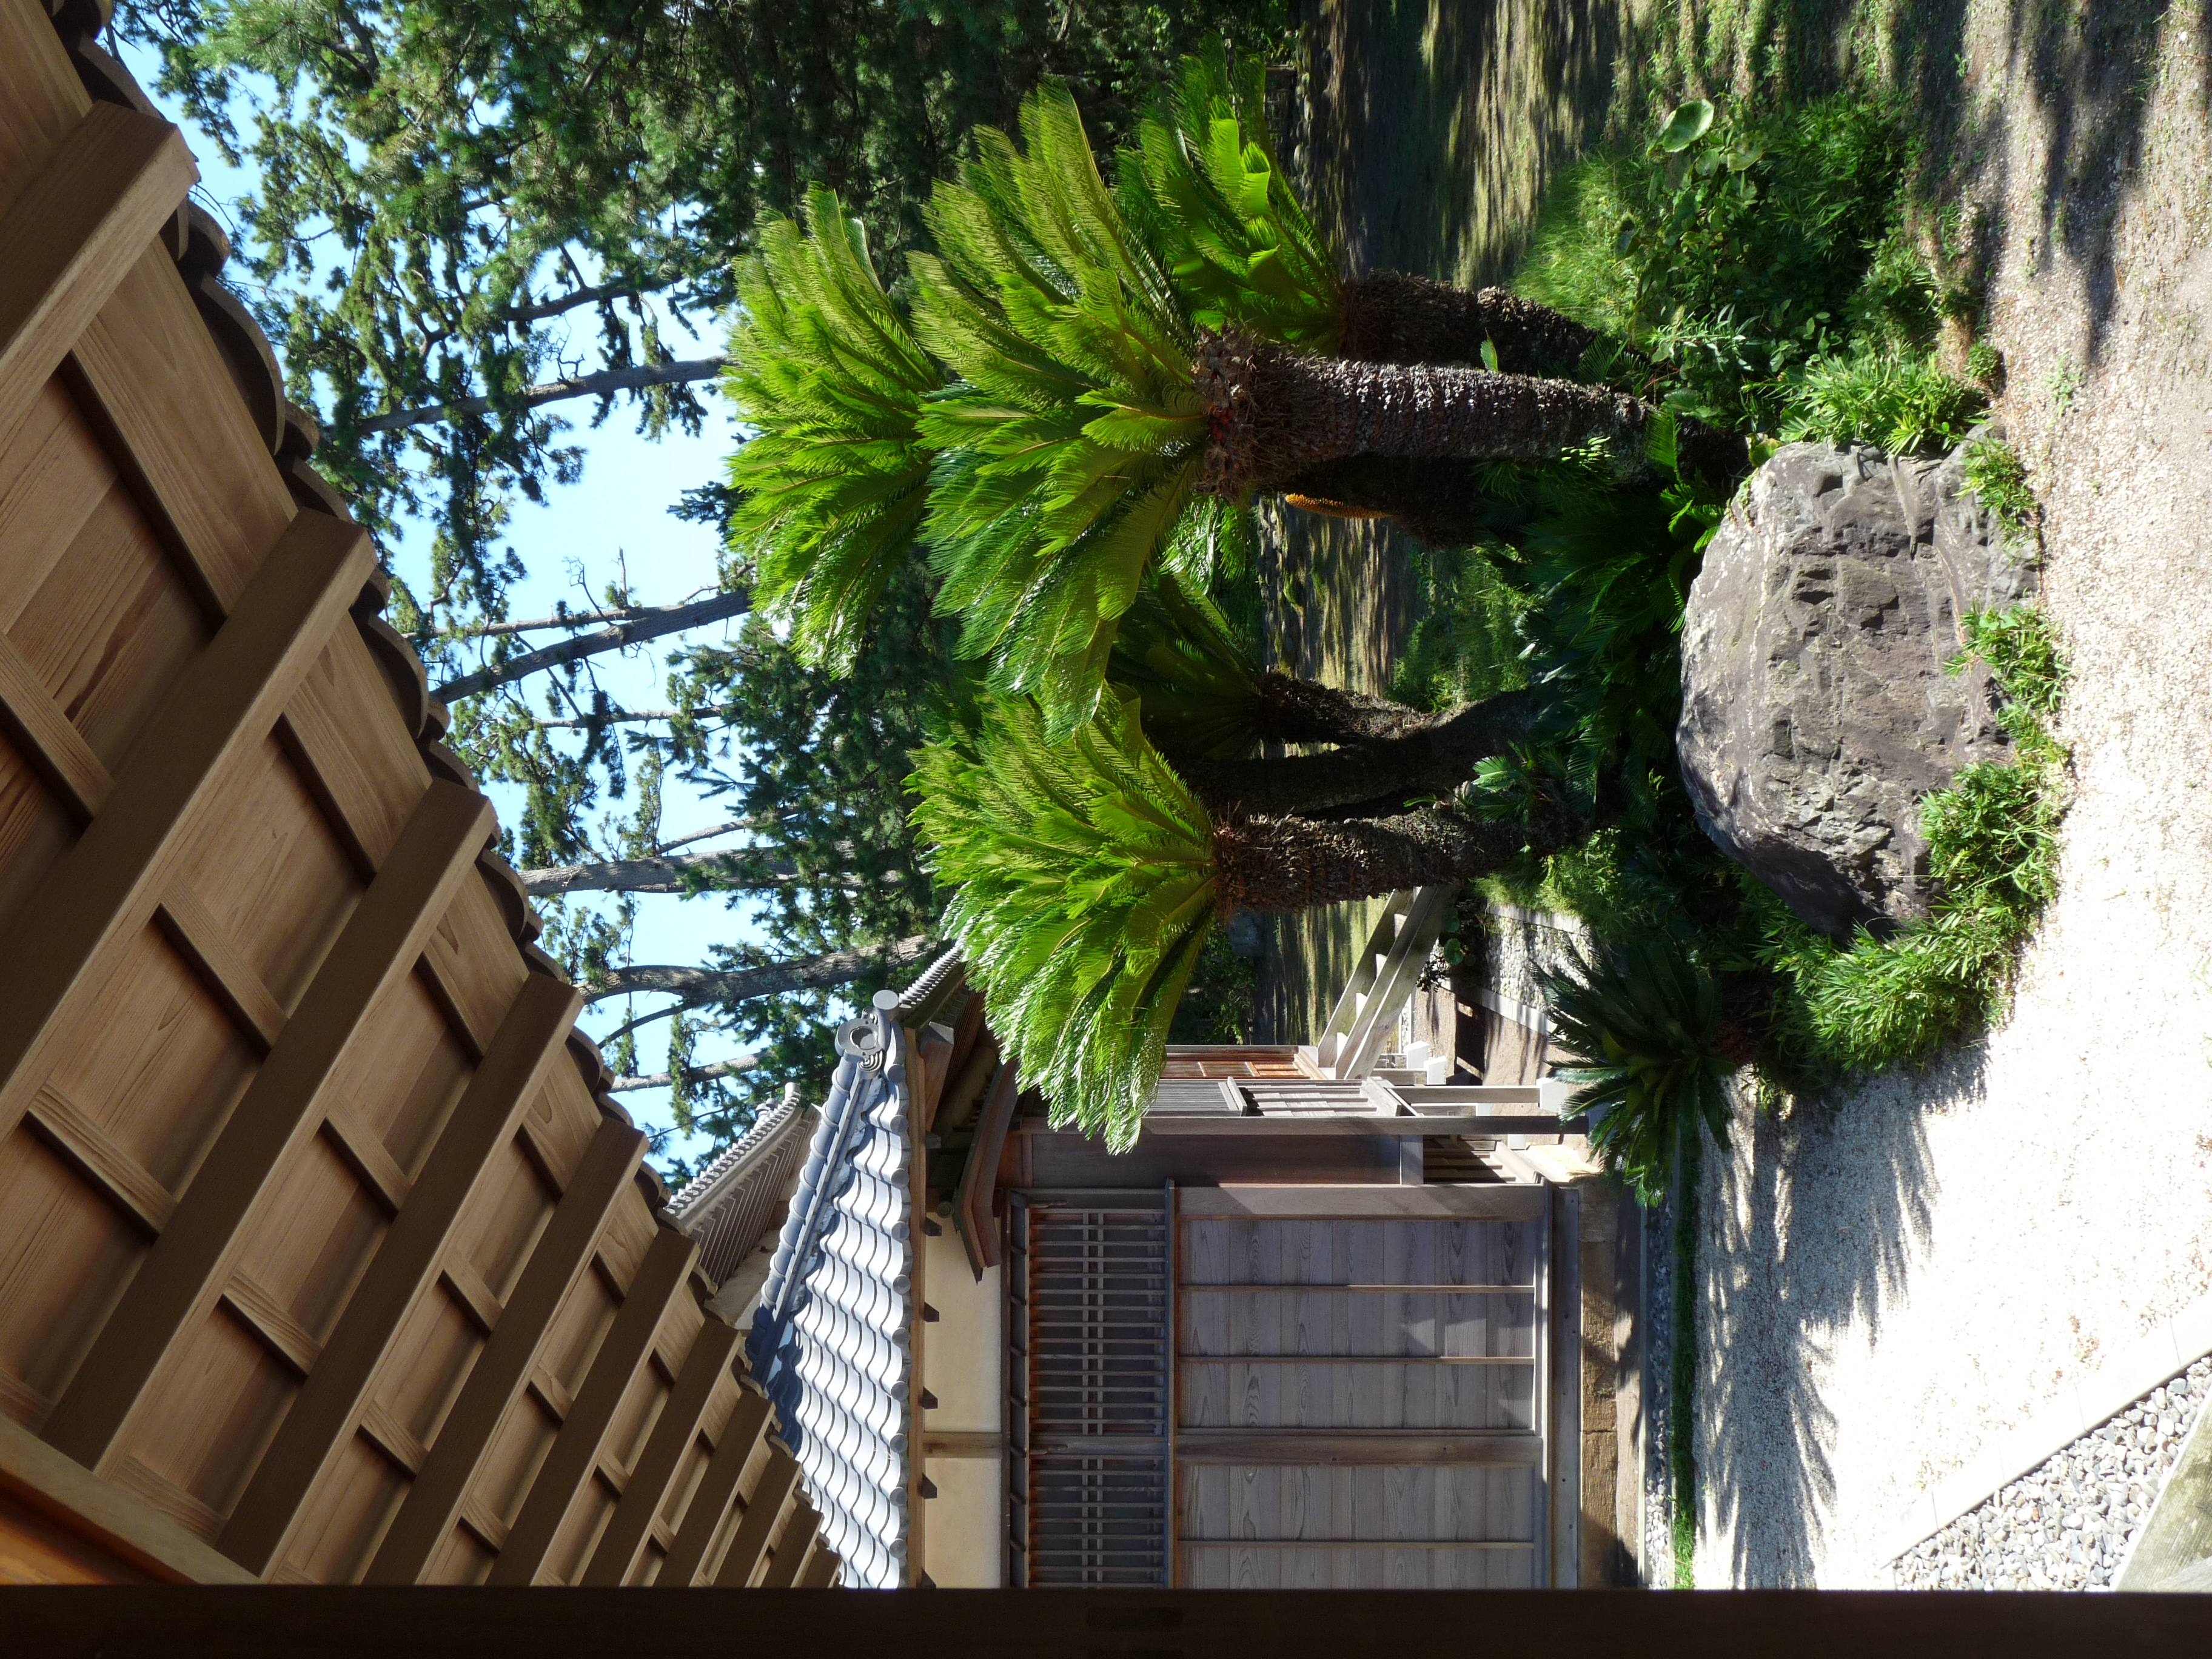
japan, summer house, garden, trees, veranda, traditional, wooden architecture, tree, vegetation, botany, plant, architecture, woody plant, house, arecales, building, palm tree, real estate, home, window, facade, vascular plant